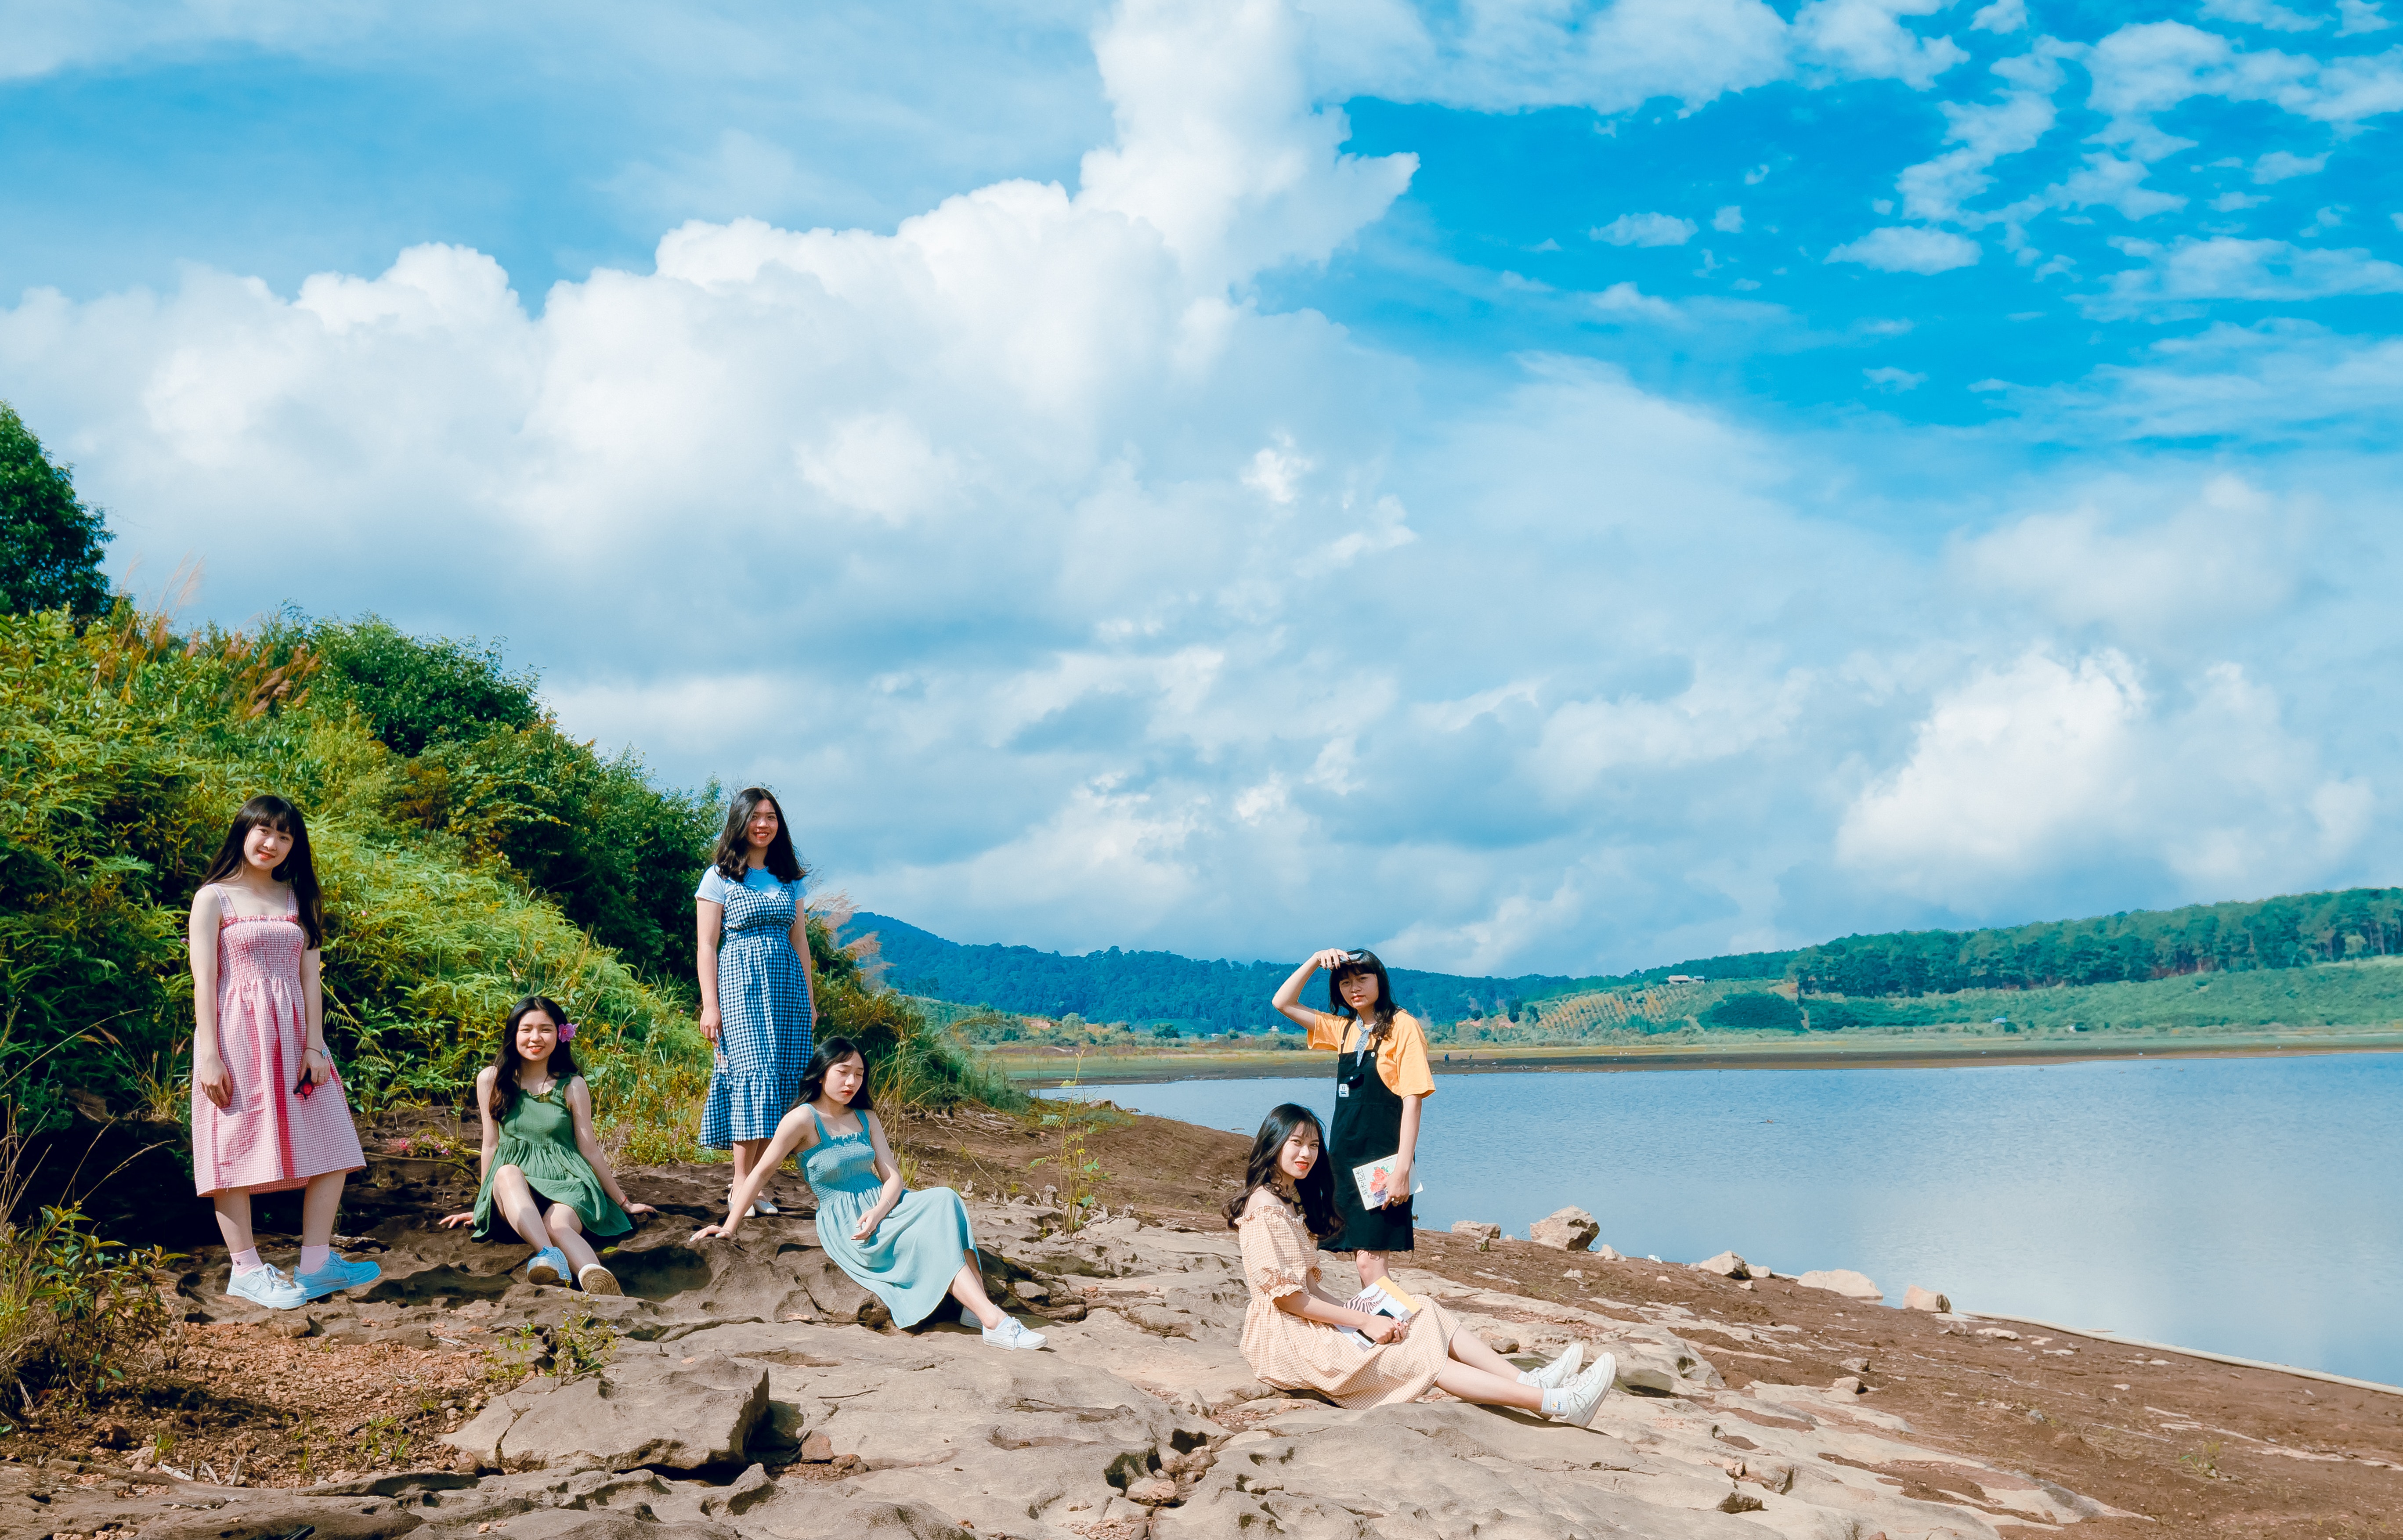
water, nature, sky, water resources, tourism, shore, tree, cloud, adaptation, hill station, summer, river, coast, leisure, travel, fun, vacation, hill, photography, lake, tropics, beach, sea, bank, plant, bay, reservoir, ocean, mountain, happy